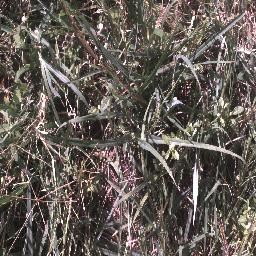
Label: negative